Tea Act

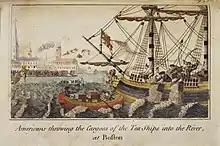
A 1789 depiction of the Boston Tea Party

Many colonists opposed the act, not so much because it rescued the East India Company, but more because it seemed to validate the Townshend Tax on tea. Merchants who had been acting as the middlemen in legally importing tea stood to lose their business, as did those whose illegal Dutch trade would be undercut by the Company's lowered prices. These interests combined forces, citing the taxes and the Company's monopoly status as reasons to oppose the act.